Football in Poland

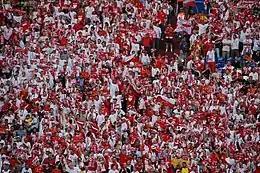
Polish fans during the 2006 FIFA World Cup.

The history of football in Poland started in the late 19th century with the rising popularity of the new sport. At the time, the Polish state was partitioned. The first decades of Polish football are therefore connected with the history of Football in Austria and the Austrian Football Association, which was founded in 1904.